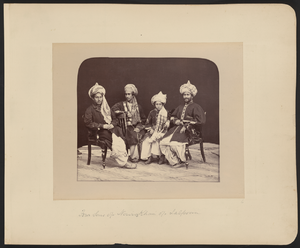
Ce cliché montrant quatre